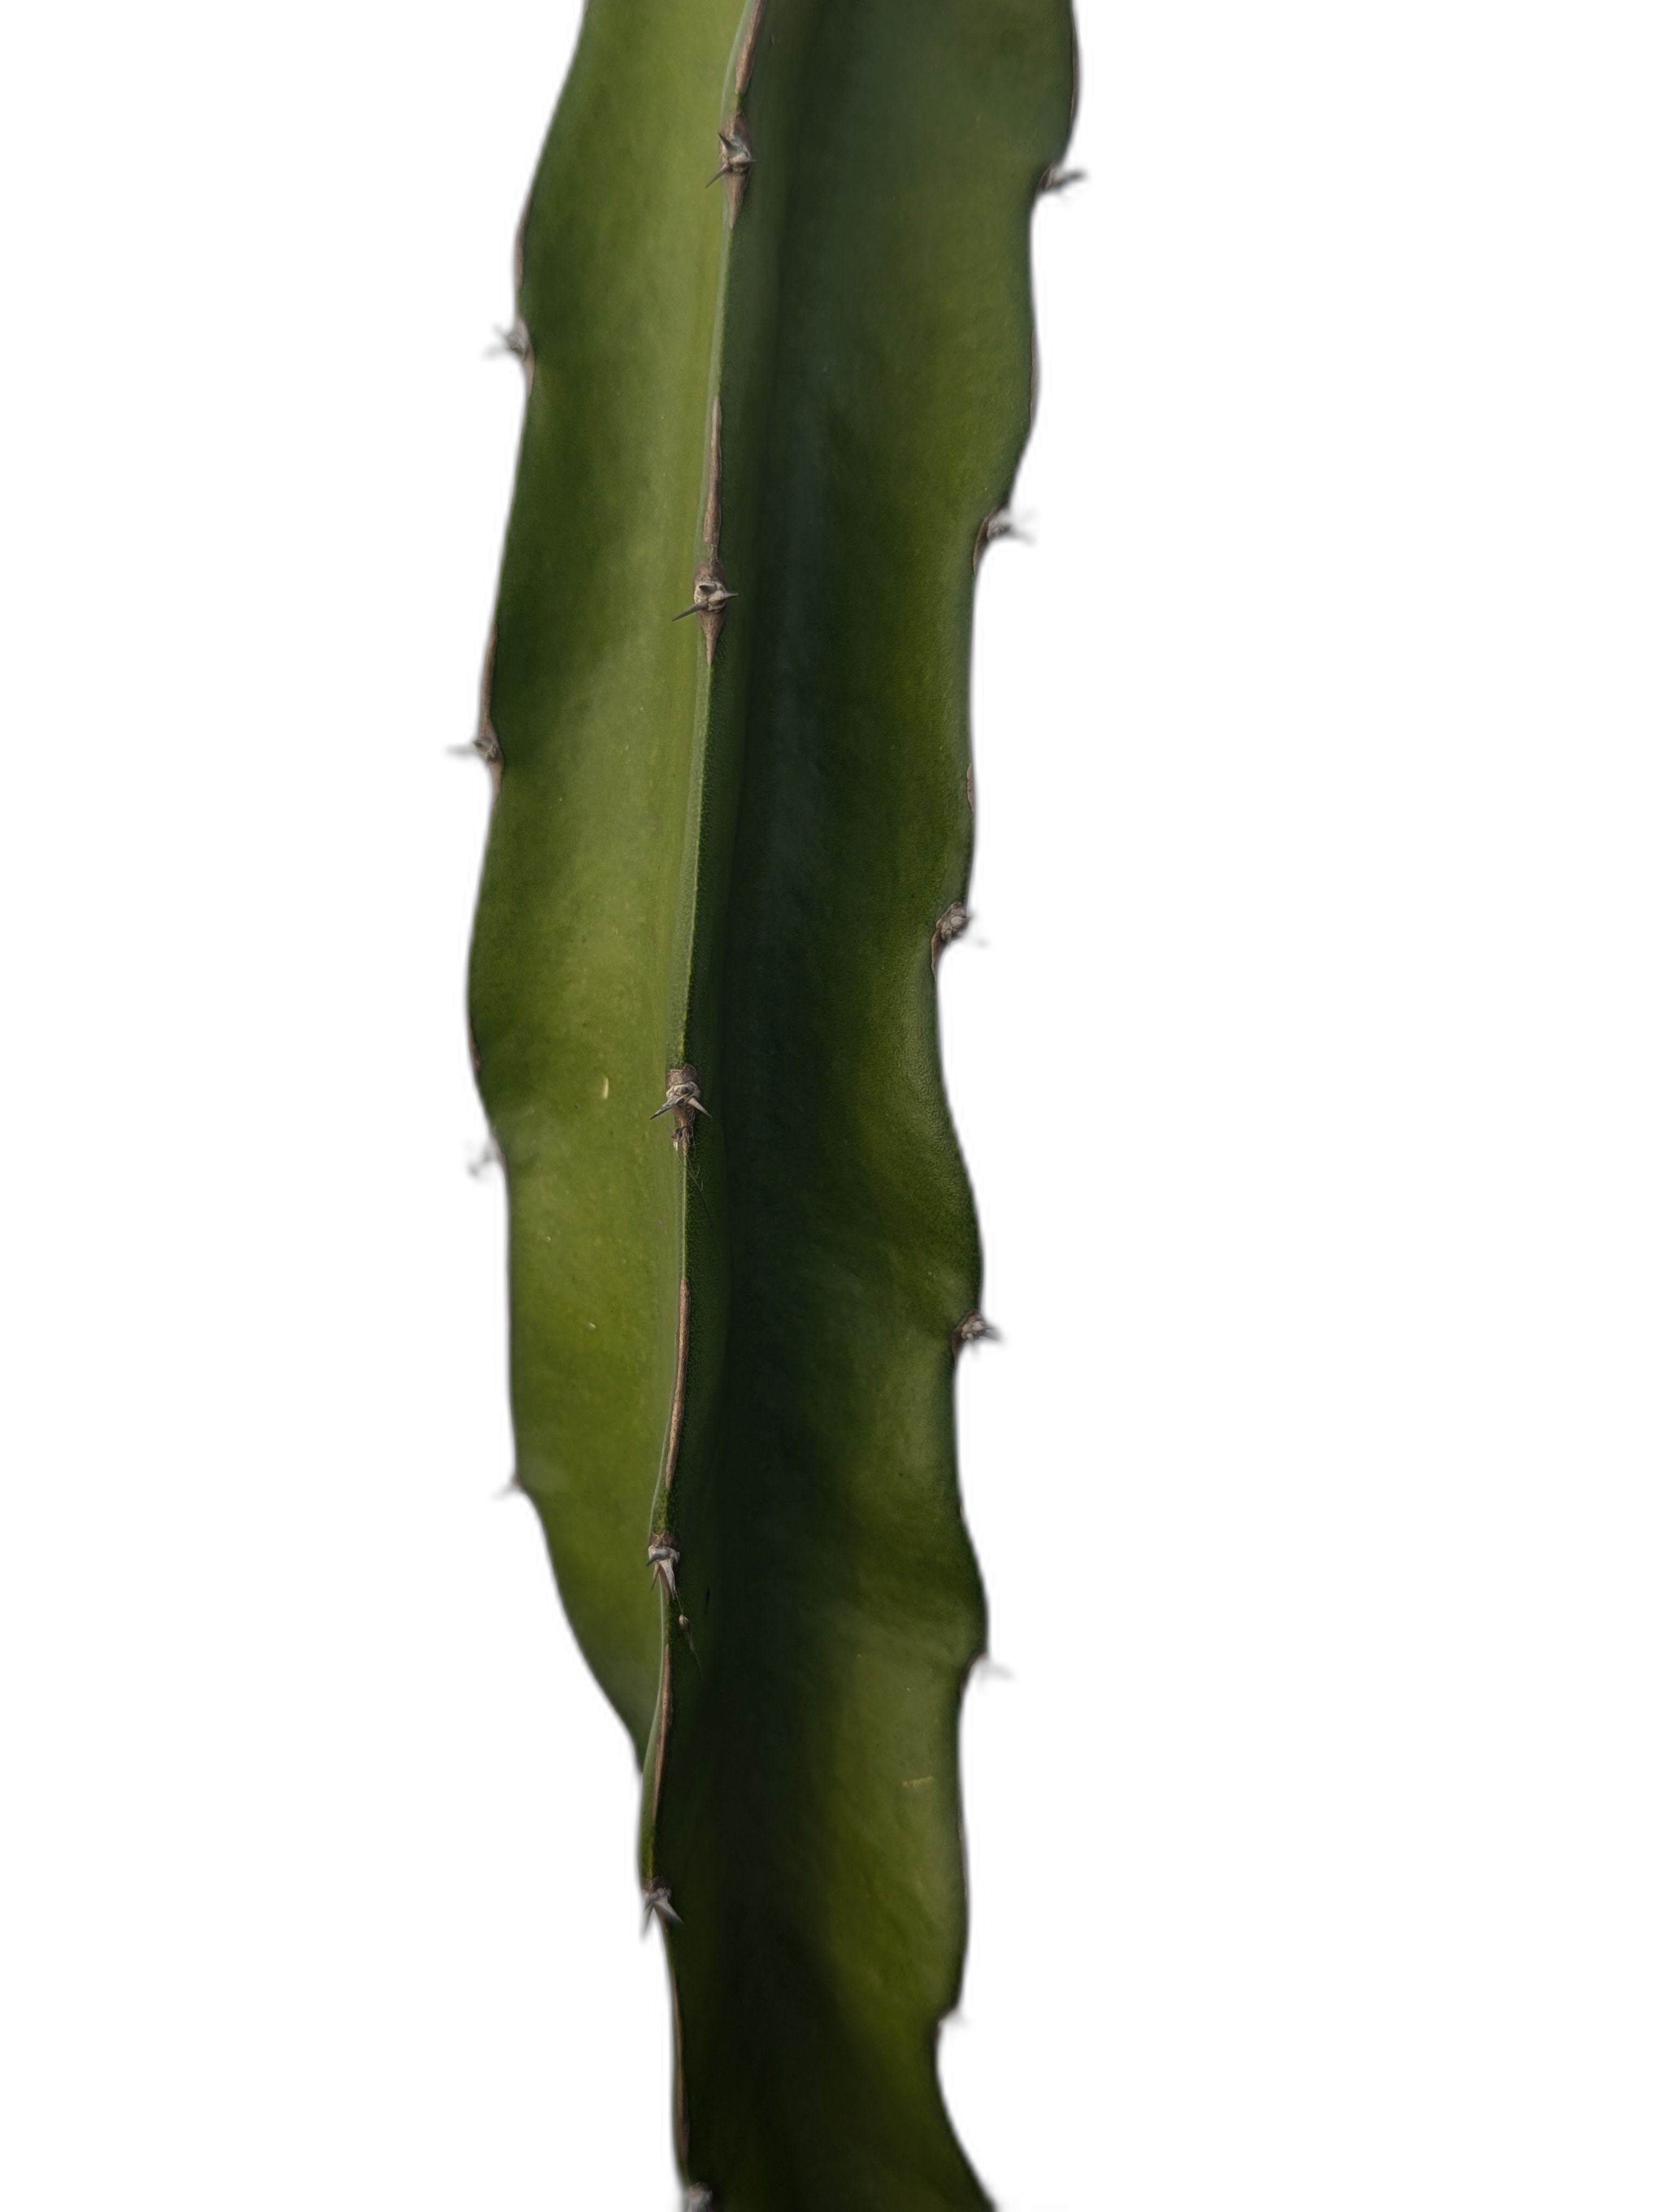
Label: Good leaf